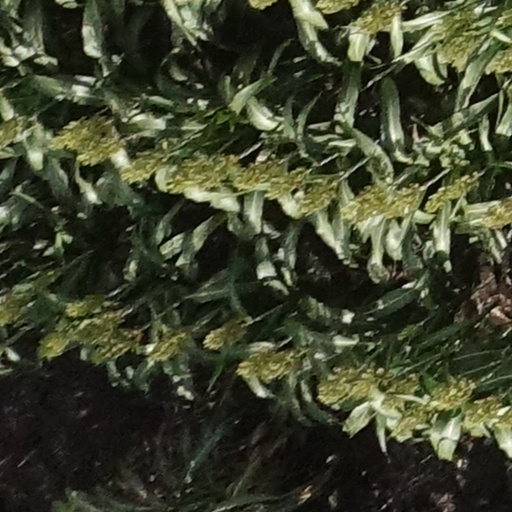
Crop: sorghum